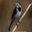
Label: bird